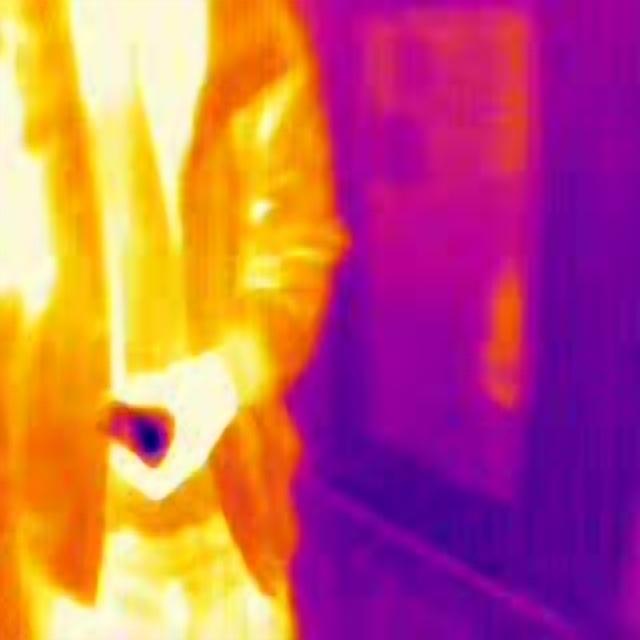
Detected objects:
label: person